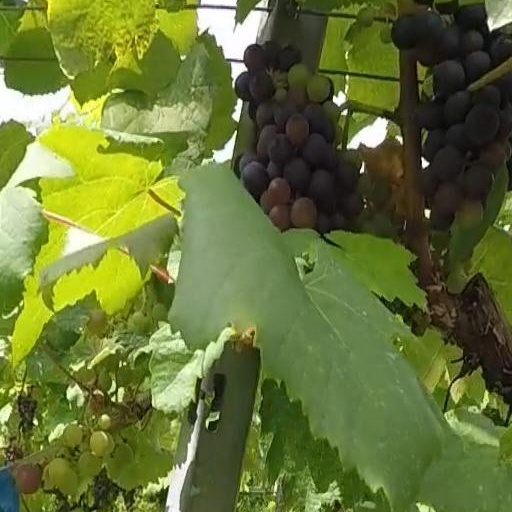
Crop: grape